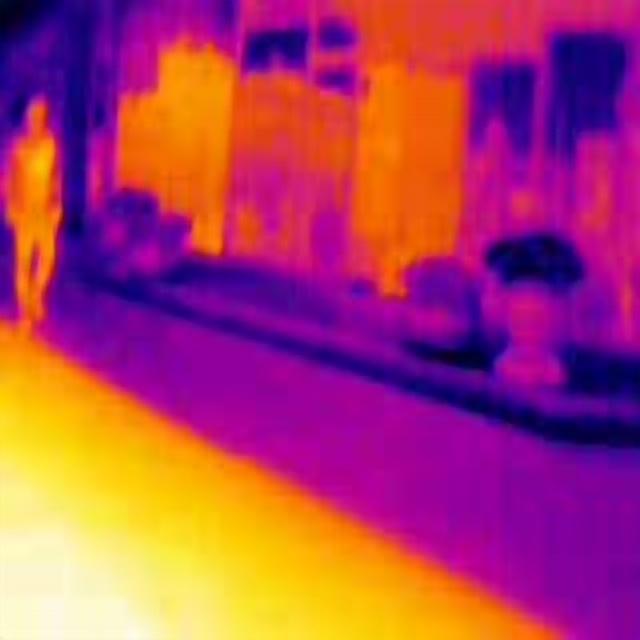
Detected objects:
label: person